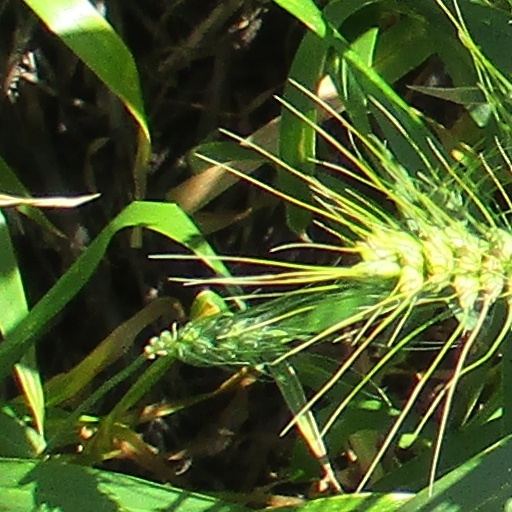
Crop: wheat